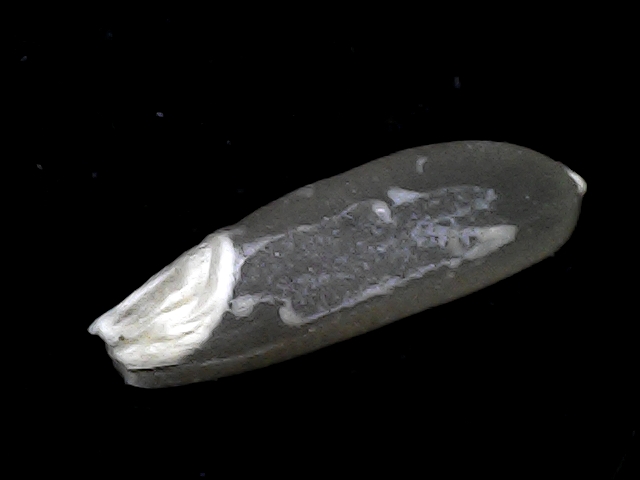
Rice variety: BD70